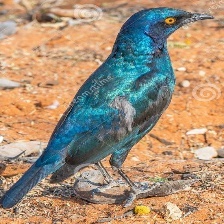
Species: CAPE GLOSSY STARLING
Scientific name: LAMPROTORNIS NITENS